Citizen media

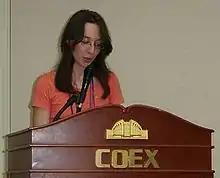
Ana Maria Brambilla, citizen journalist for OhmyNews in Brazil.

"Citizen media" was coined by Clemencia Rodriguez, who defined it as 'the transformative processes they bring about within participants and their communities.' Citizen media characterizes the ways in which audiences can become participants in the media using various resources by new media technologies.